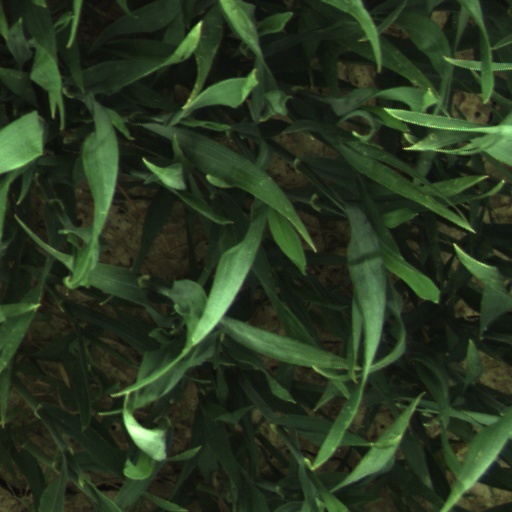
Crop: wheat